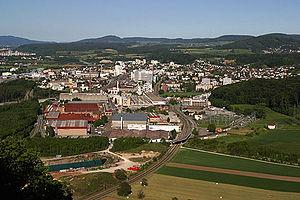
Pratteln est une ville et une commune suisse du canton de Bâle-Campagne, située dans le district de Liestal.